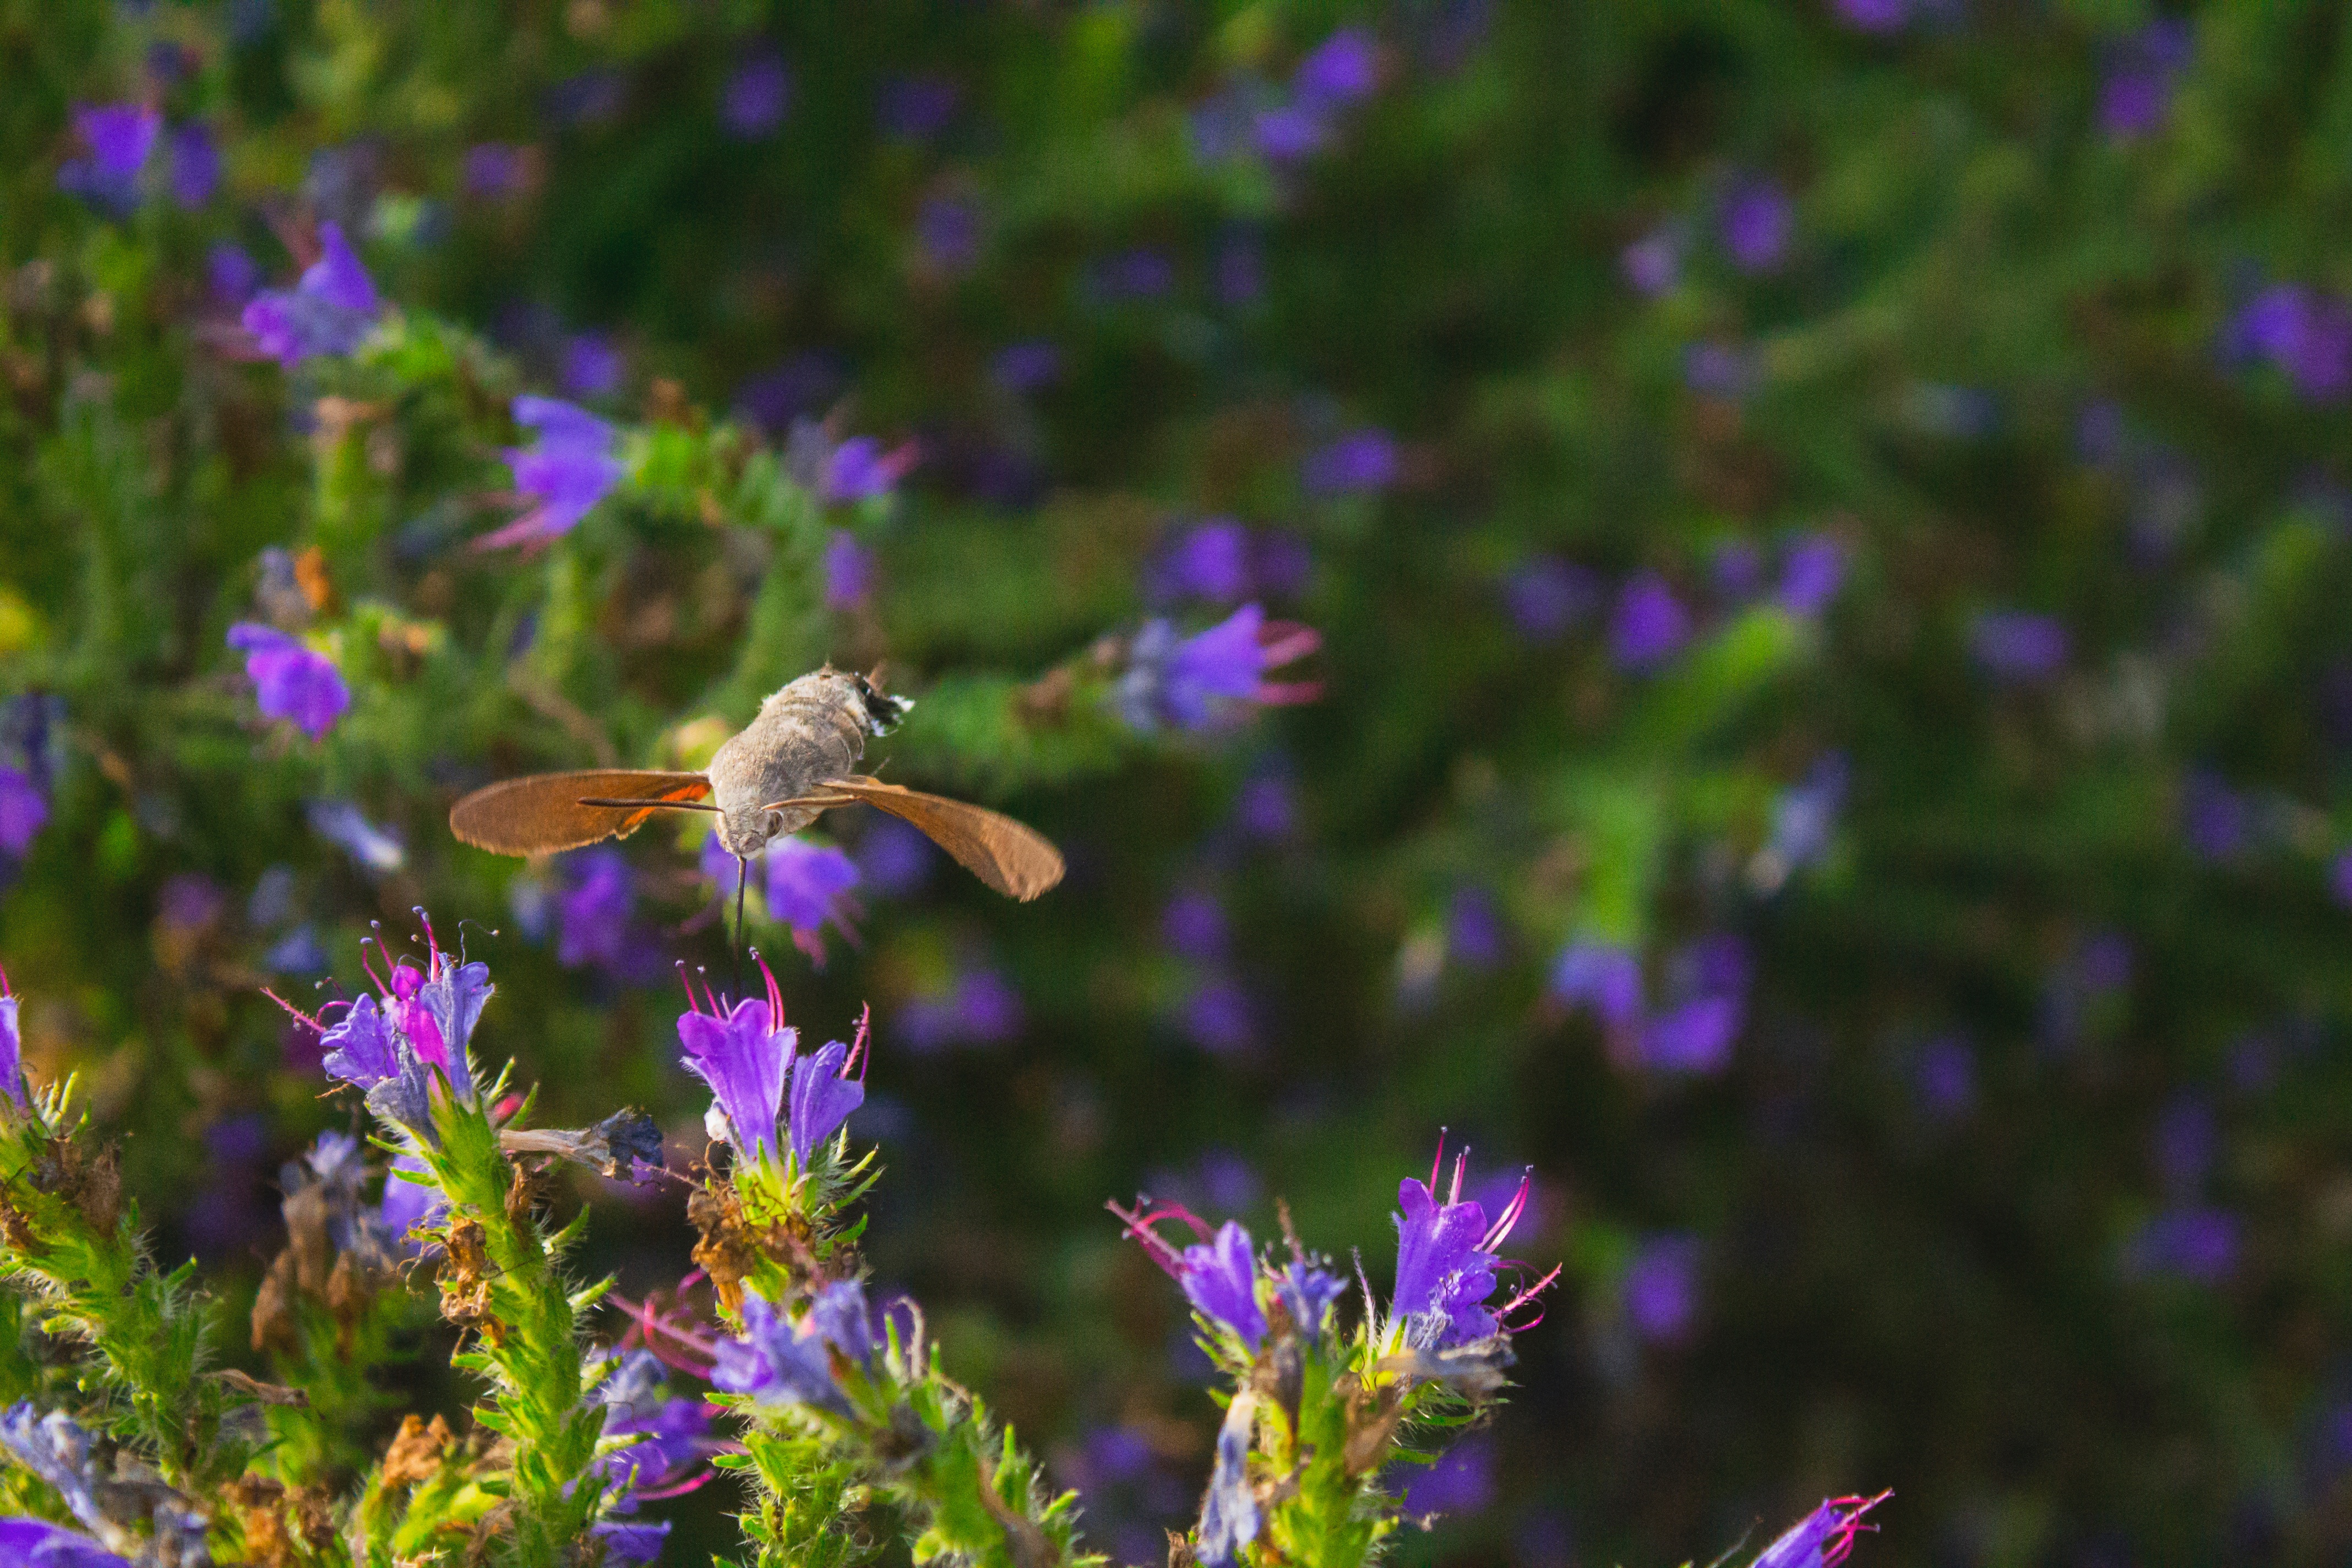
nature, blossom, plant, meadow, prairie, flower, herb, insect, hummingbird, flora, lavender, fauna, invertebrate, wildflower, bee, nectar, macro photography, flowering plant, honey bee, pollinator, land plant, moths and butterflies, english lavender